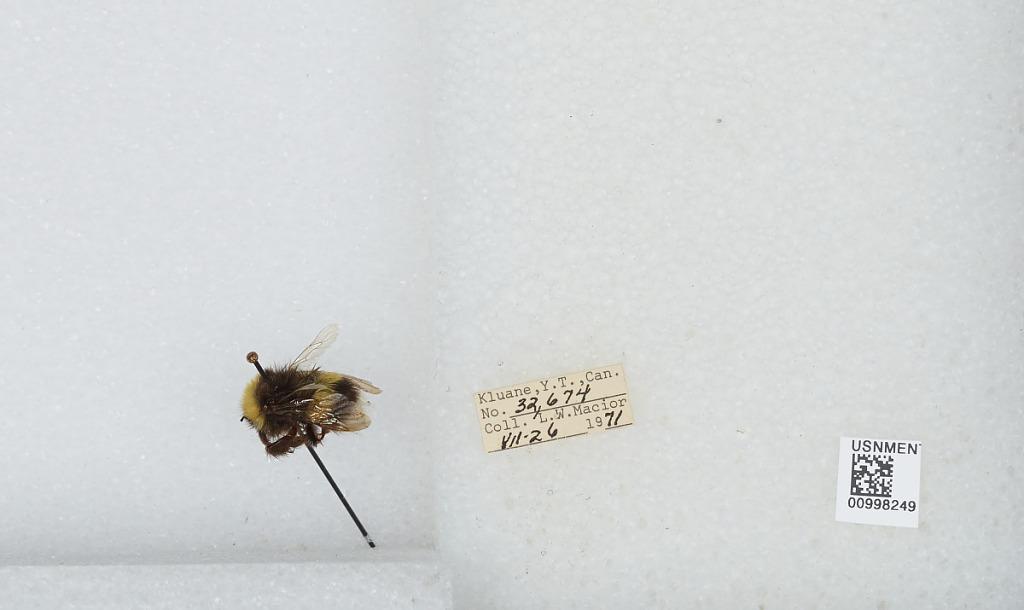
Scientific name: Bombus (Bombus) lucorum (Linnaeus)
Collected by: L. Macior
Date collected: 1971-7-26
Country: Canada
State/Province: Yukon Territory
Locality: Kluane National Park
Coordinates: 60.75, -139.5